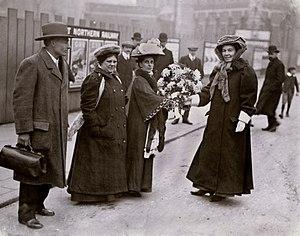
Emmeline Pethick-Lawrence, baronne Pethick-Lawrence, née le 21 octobre 1867 à Clifton et morte le 11 mars 1954 à Gomshall, est une suffragette britannique.
Frederick William Pethick-Lawrence, premier baron Pethick-Lawrence, né le 28 décembre 1871 à Londres et mort le 10 septembre 1961 au même endroit, est un avocat, éditeur et homme politique britannique. Il est connu pour son engagement en faveur du droit de vote des femmes et au sein de la Women's Social and Political Union avant la Première Guerre, puis comme personnalité du parti travailliste à partir des années 1920.
Sarah Jane Baines est une féministe, suffragette et réformatrice sociale britannico-australienne. Elle est la première suffragette à être jugée par un jury. Elle est connue dans le mouvement suffragiste sous le nom de « Jennie Baines ».